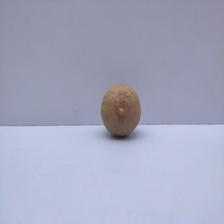
Size: Small